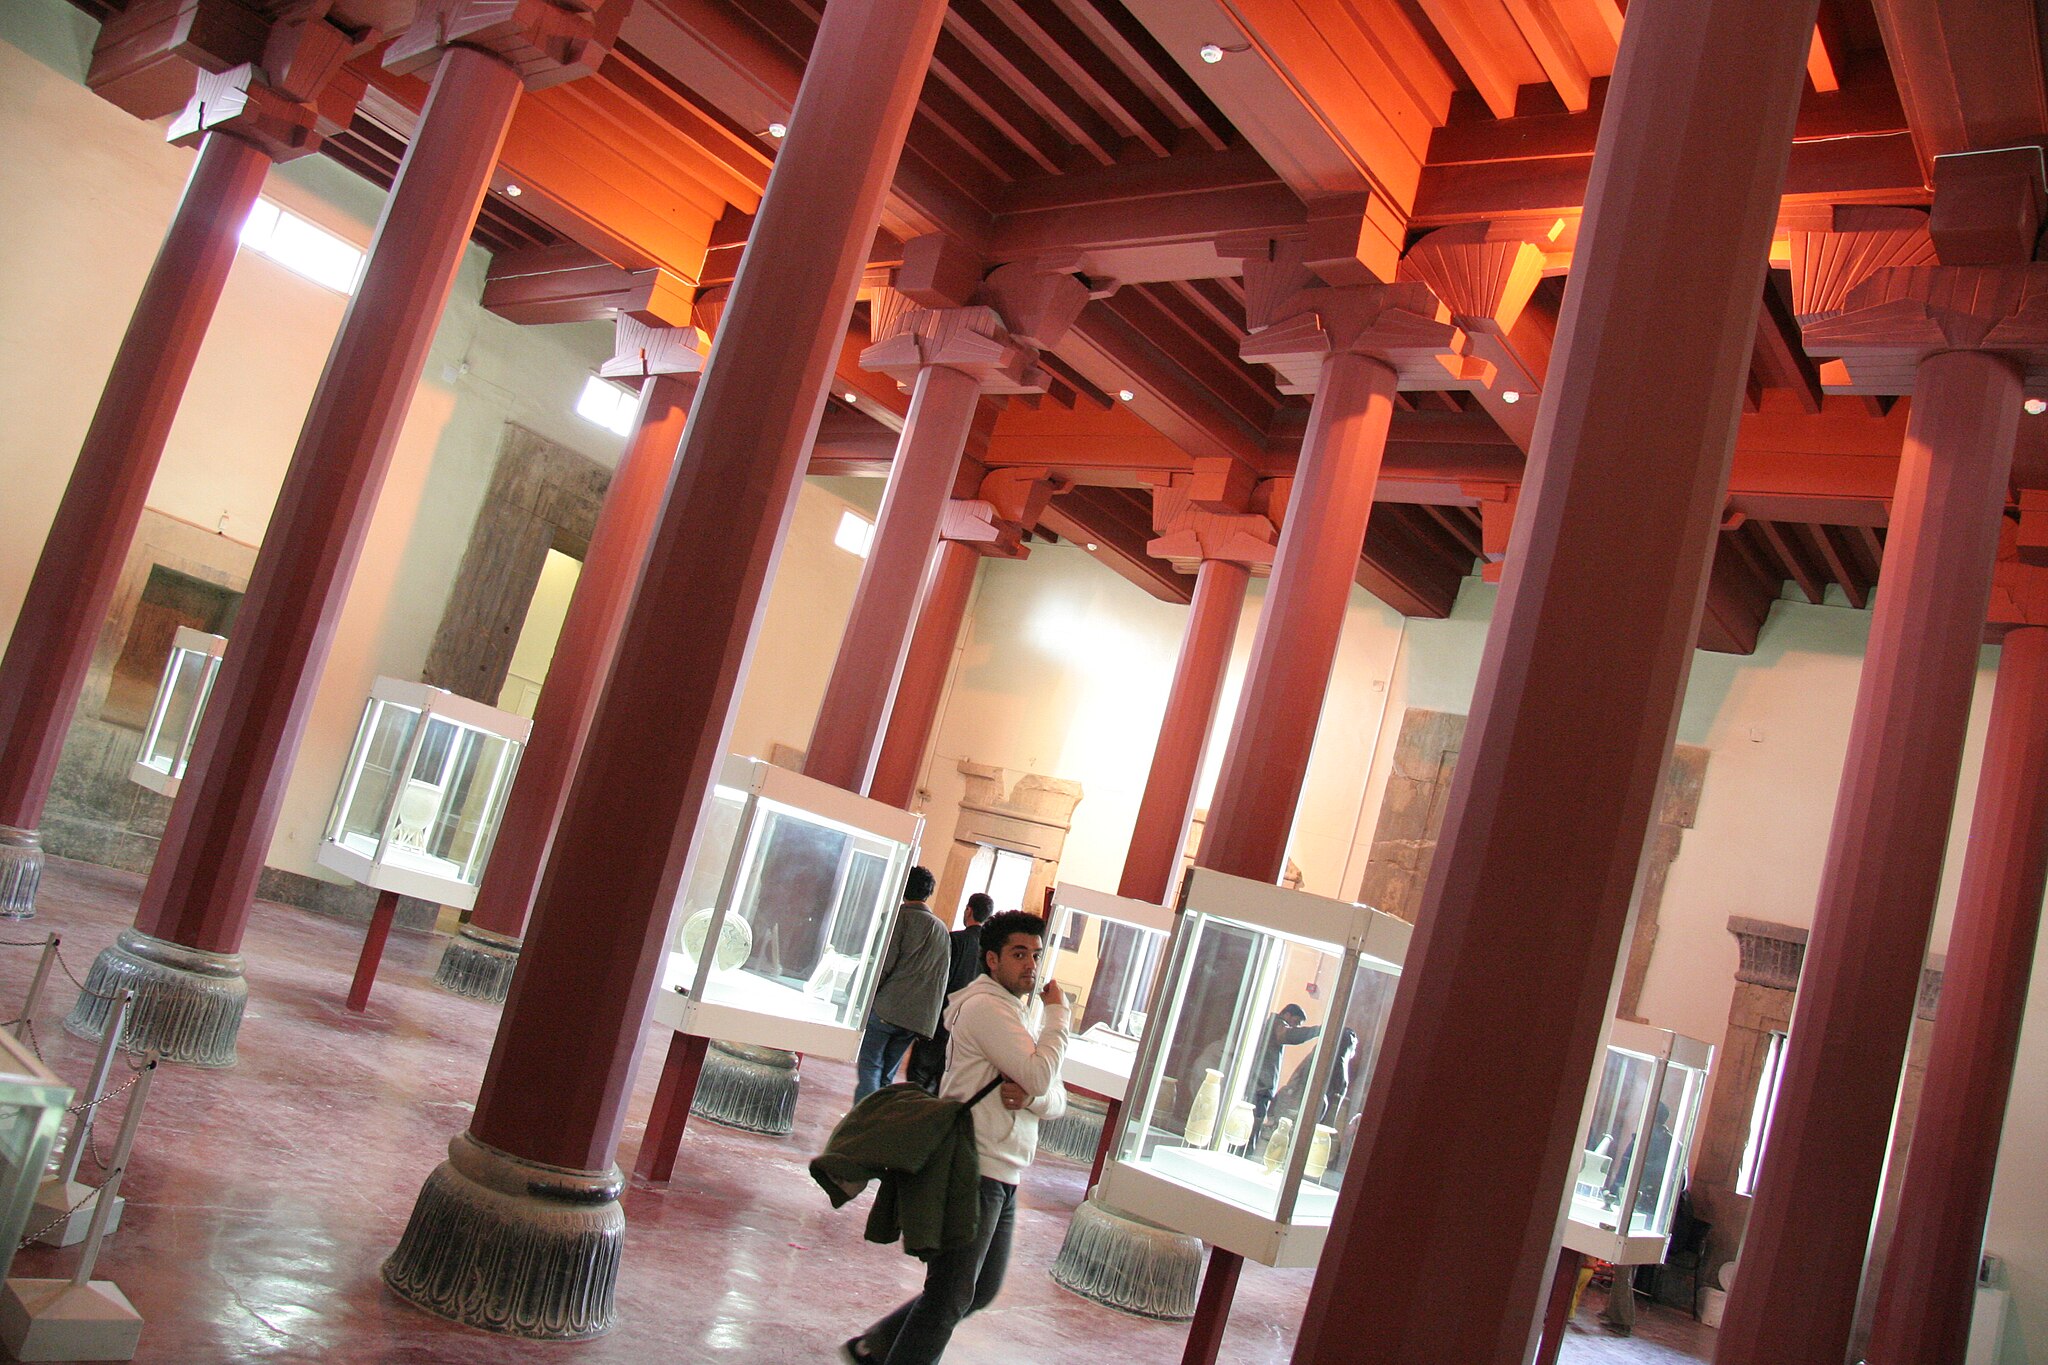
Title: The museum of Persepolis
Description: موزهٔ تخت‌جمشید
Date: 2007-01-05 14:09
Categories: Taken with Canon EOS 350D, Museum of Persepolis, Flickr images reviewed by File Upload Bot (Magnus Manske), Flickr images missing SDC creator, Files with coordinates missing SDC location of creation